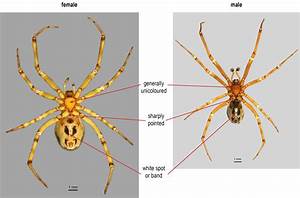
Label: ragno